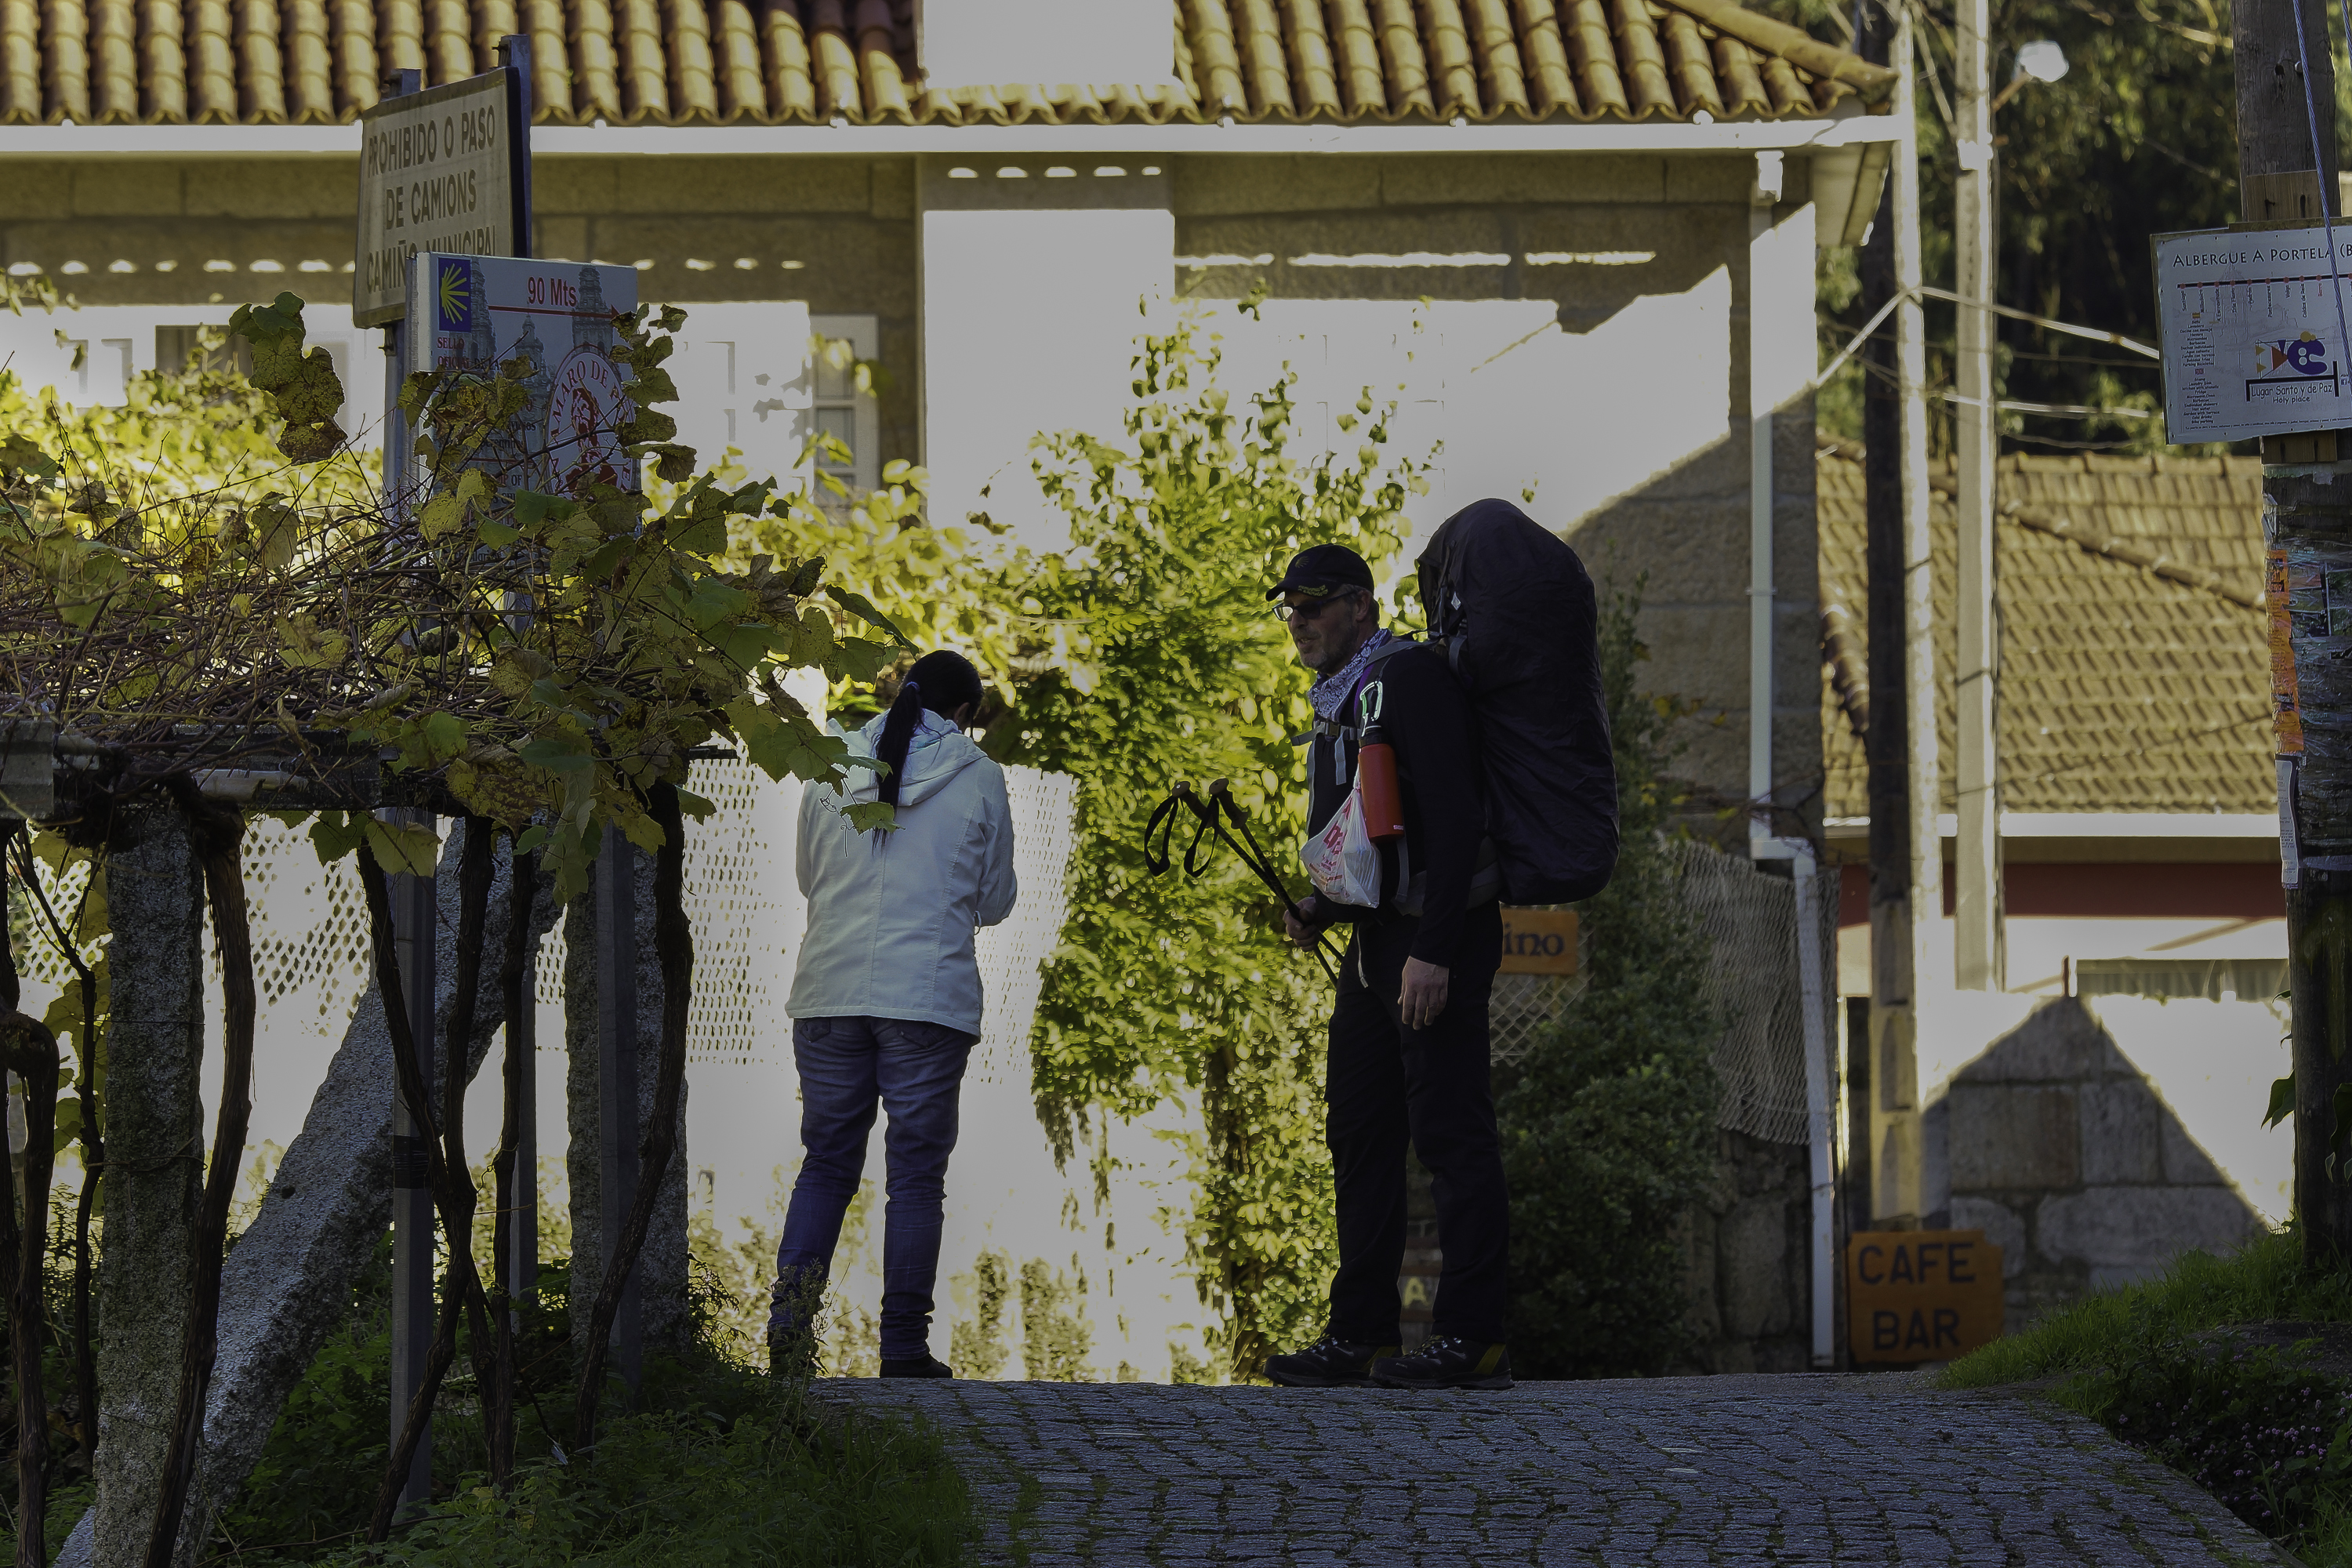
landscape, tree, photo, agriculture, garden, paisajes, a77, g, ggl1, gaby1, xovesphoto, varios, some, sonya77, xelodegalicia, sonya77v, tamron180mmmacro, caminodesantiagoportugu s, gabrielcoru a